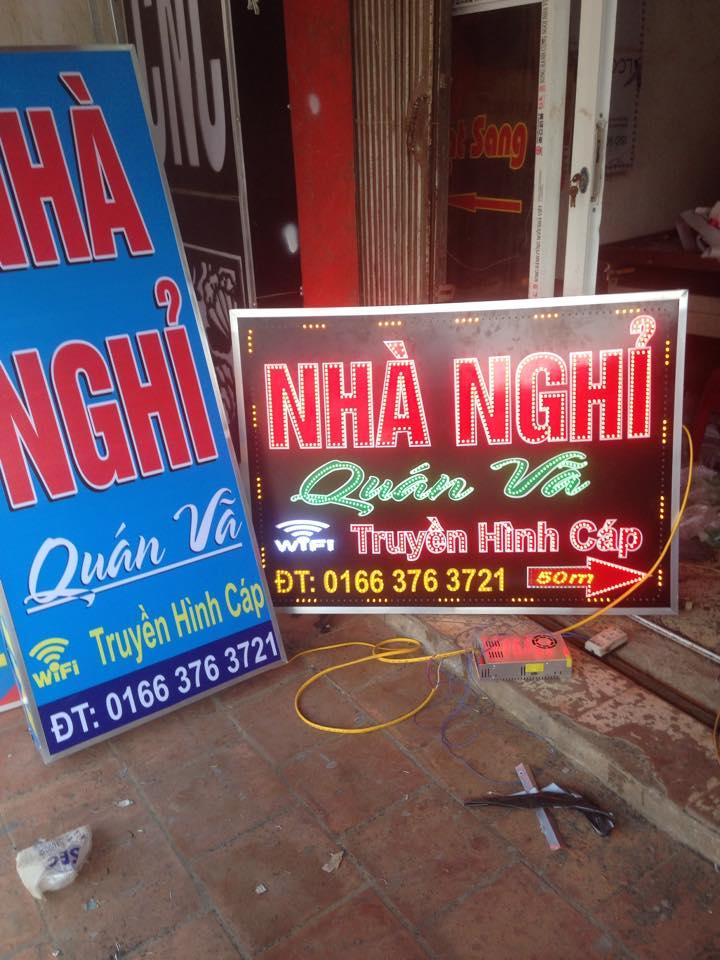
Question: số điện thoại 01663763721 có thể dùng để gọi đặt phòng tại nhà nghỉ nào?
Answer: nhà nghỉ quán vã